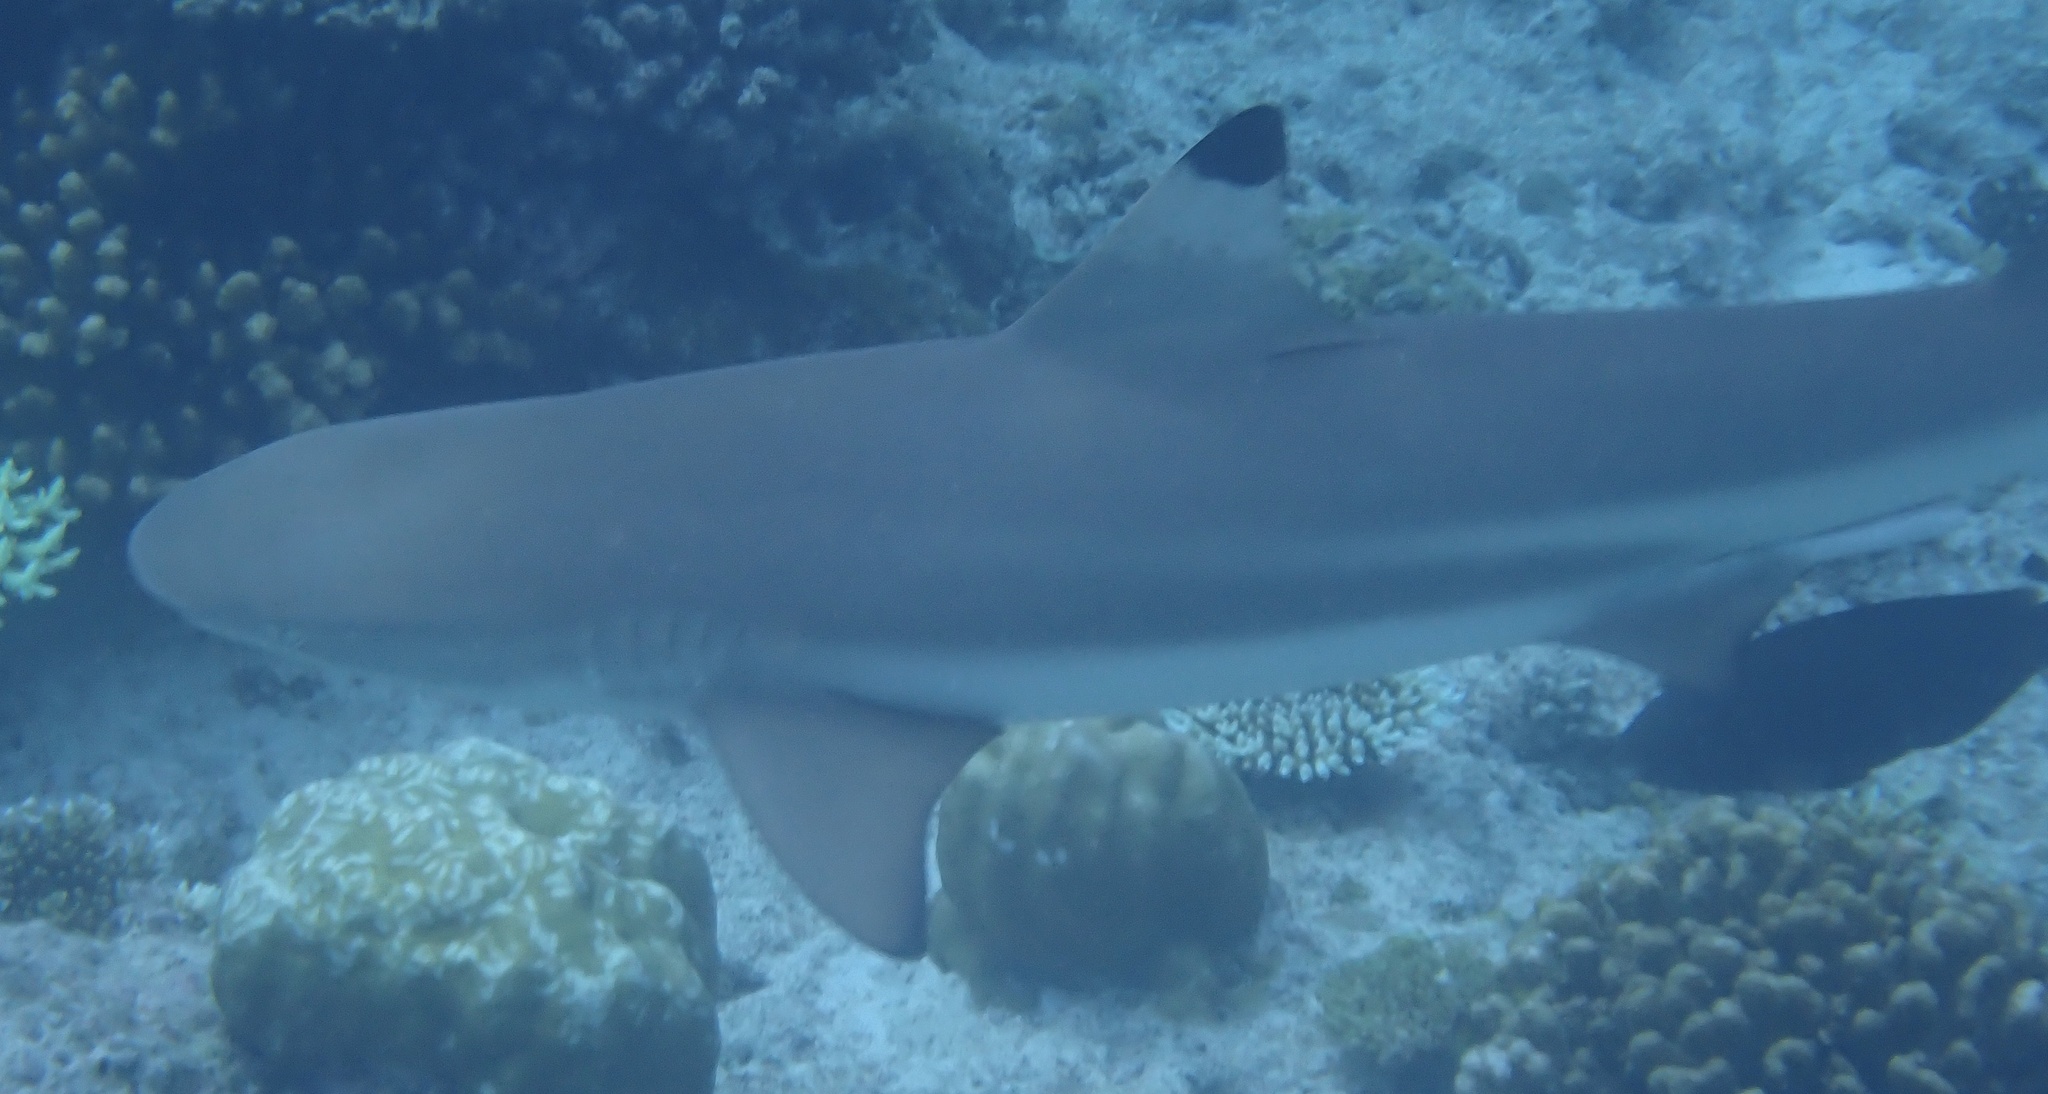
Carcharhinus melanopterus (Blacktip Reef Shark)